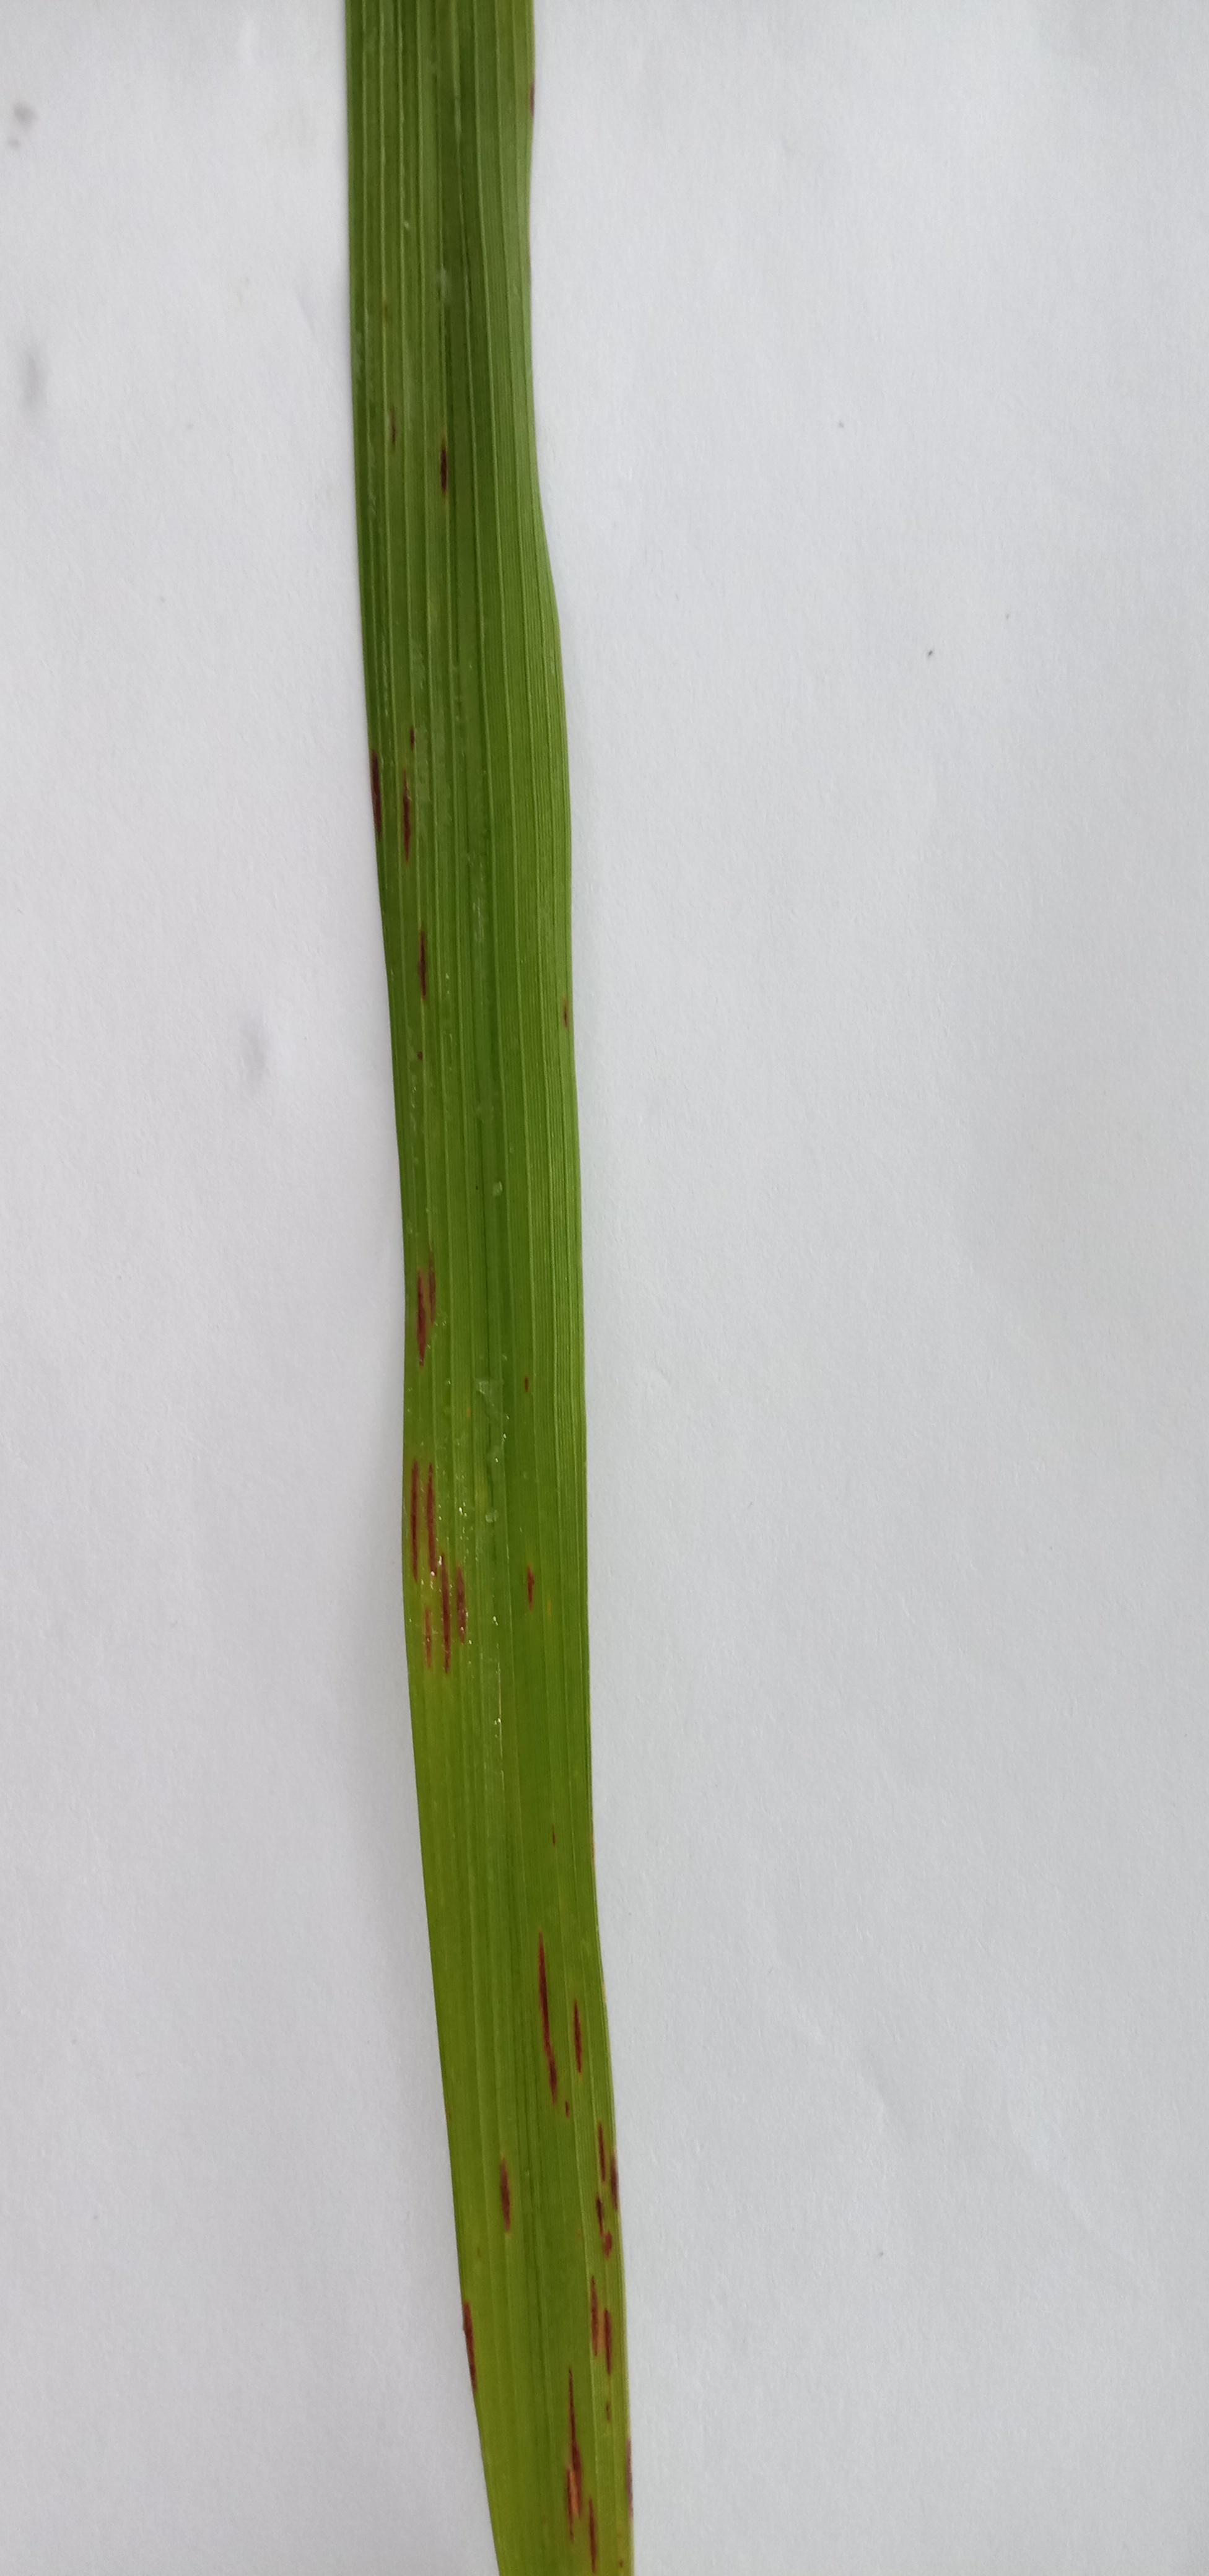
Label: Rice___Leaf_Blast